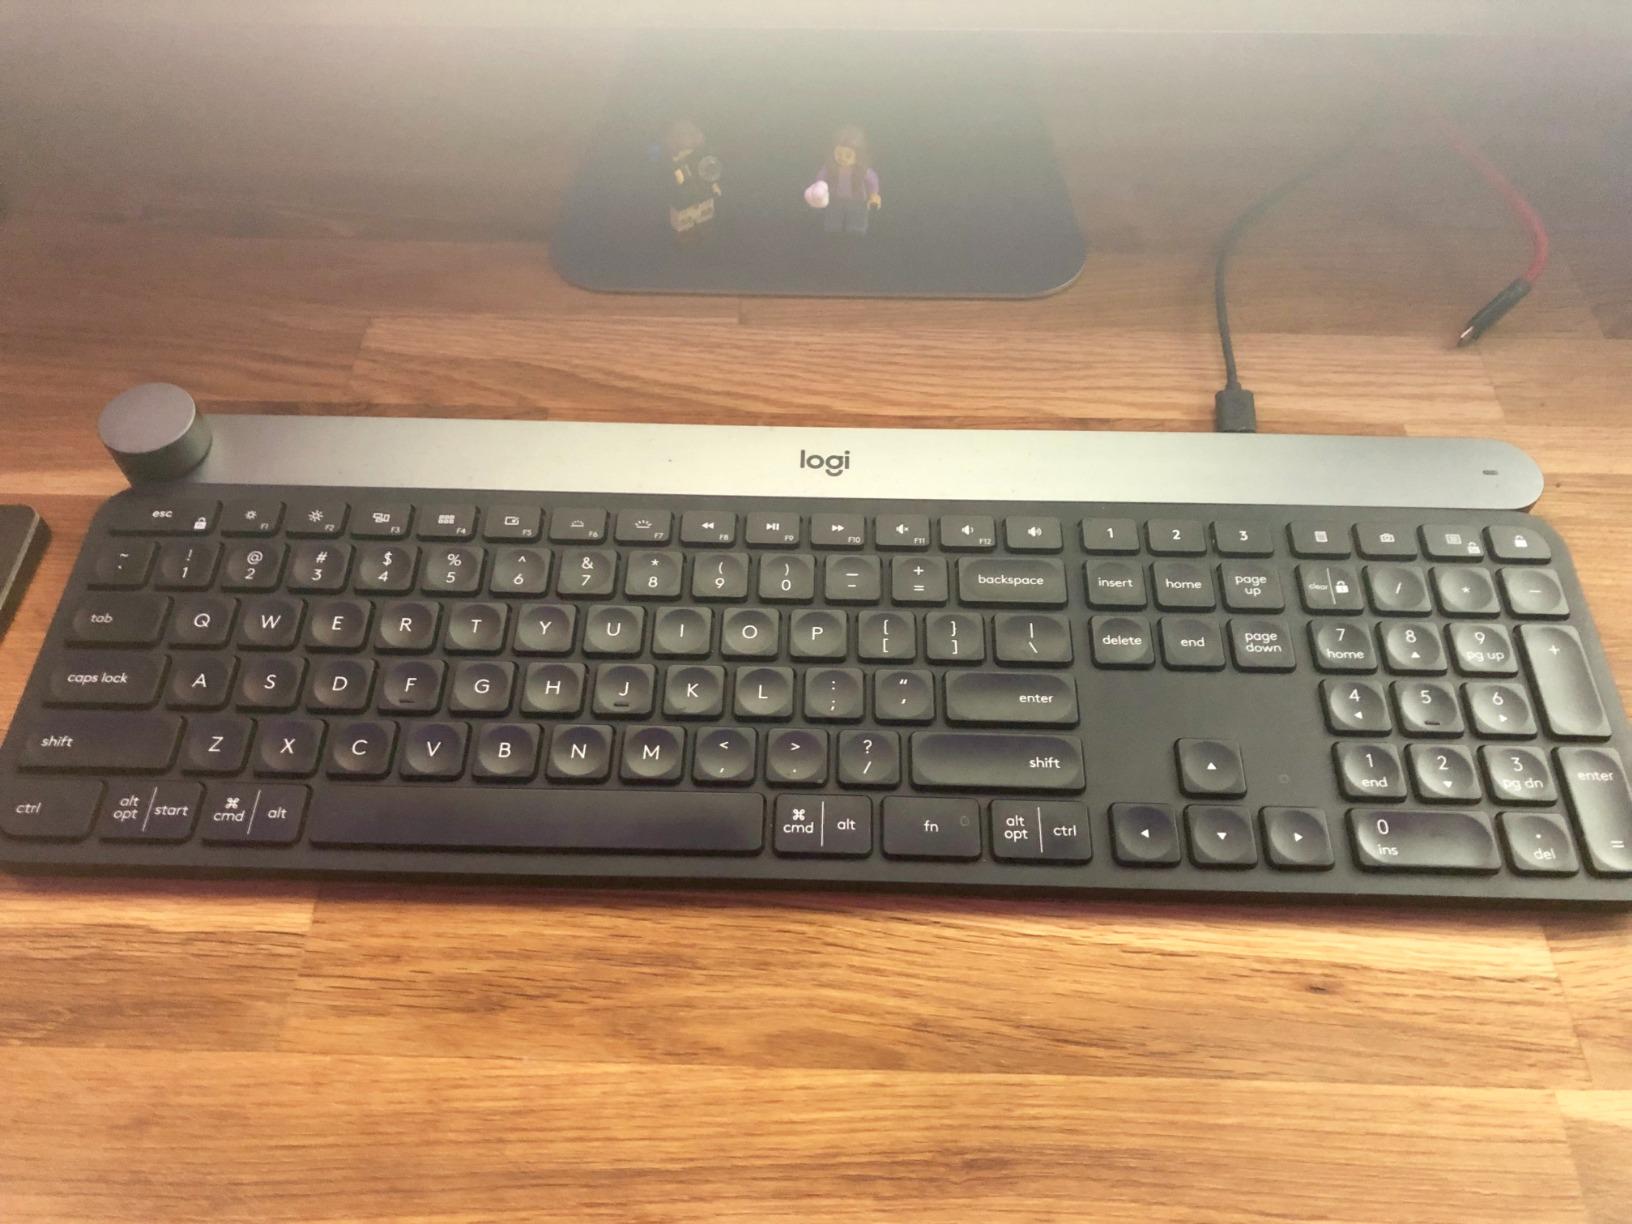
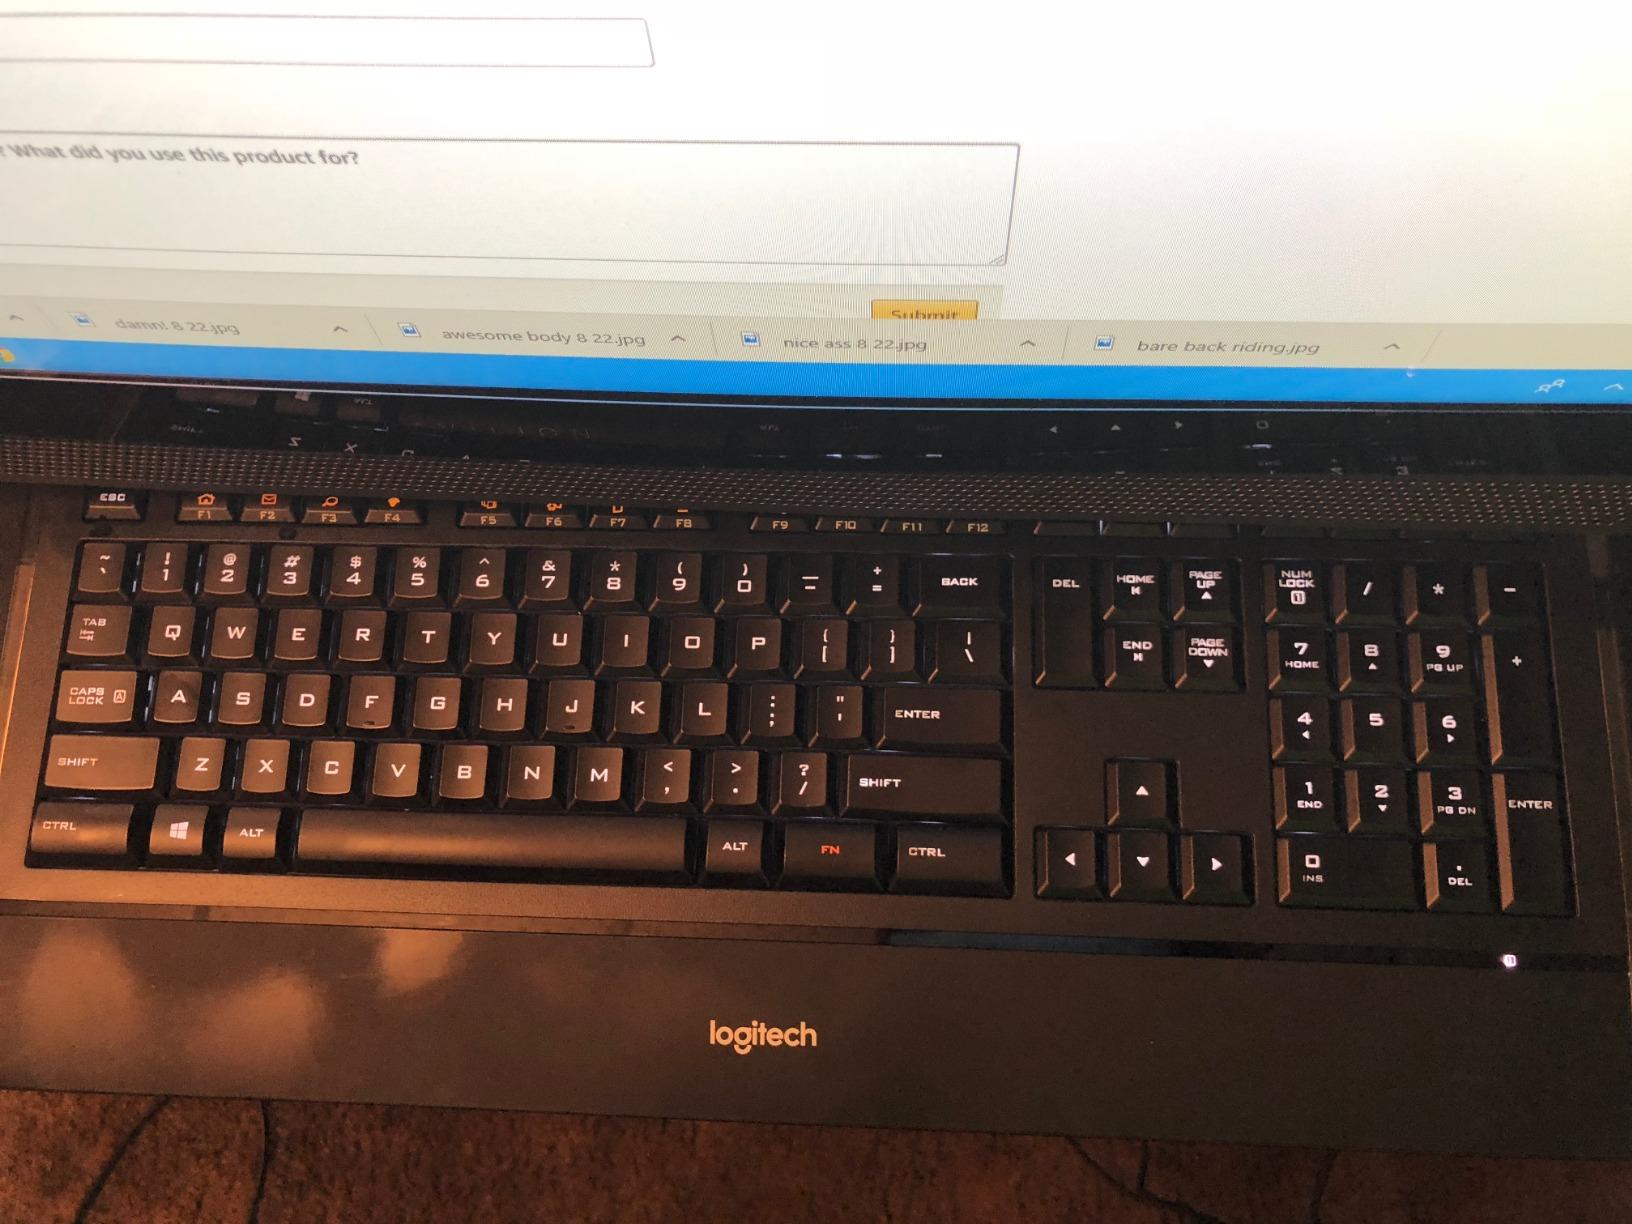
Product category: keyboard
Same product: no